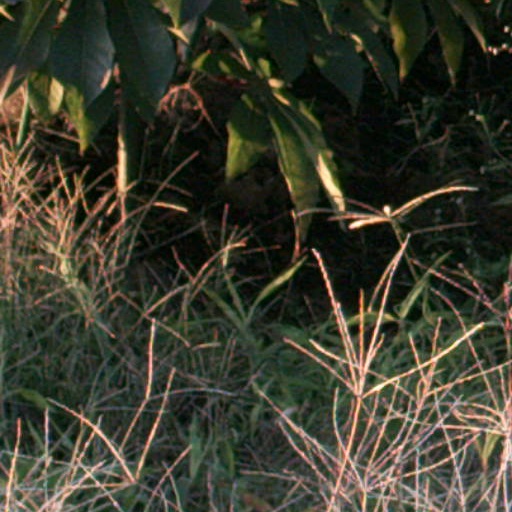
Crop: cassava